New York State Route 248

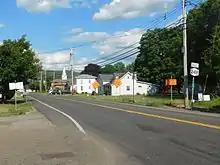
NY 248 in Stannards

NY 248 begins at an intersection with NY 19 in the hamlet of Stannards, located within the town of Willing. It heads generally eastward from the community as Hallsport Road, following Chenunda Creek (a tributary of the Genesee River) into a largely rural portion of the town. Here, the route passes by a series of fields and a handful of isolated homes before leaving the creek and entering Hallsport, a small community near the eastern town line. Past Hallsport, NY 248 follows a more southeasterly routing for just under to the town line, where it turns back to the east as it proceeds into the town of Independence and becomes known only by its route number.